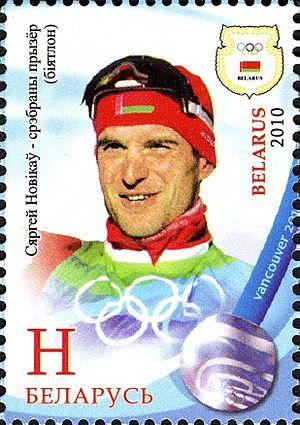
Siarheï Valiantsinavitch Novikaw ou Sergueï Valentinovitch Novikov, né le 27 avril 1979 à Tchavoussy en RSS de Biélorussie, est un biathlète biélorusse, médaillé olympique individuel en 2010.